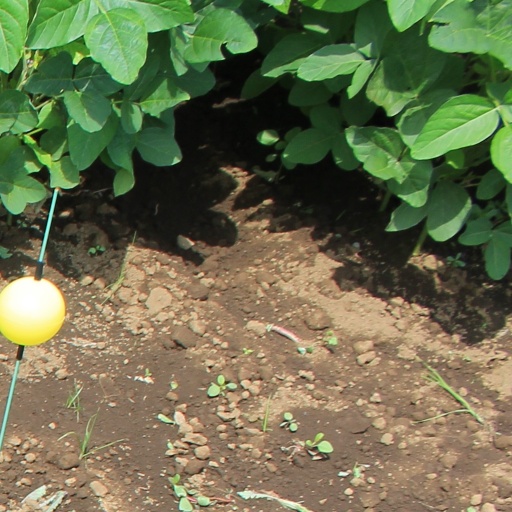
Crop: soybean